Blake Plateau

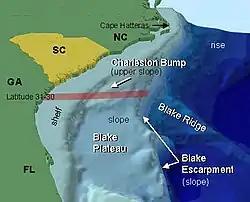
Blake Plateau (National Oceanic and Atmospheric Administration illustration)

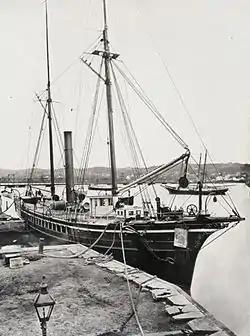
United States Coast and Geodetic Survey steamer c. 1880.

The Blake Plateau lies in the western Atlantic Ocean off the coasts of North Carolina, South Carolina, Georgia, and Florida in the southeastern United States. The Blake Plateau lies between the North American continental shelf and the deep ocean basin extending about east and west by north and south, with a depth of about inshore sloping to about about off shore, where the Blake Escarpment drops steeply to the deep basin. The Blake Plateau and the associated Blake Ridge and Blake Basin are named for the United States Coast and Geodetic Survey steamer , in service from 1874 to 1905, which was the first ship to use steel cable for oceanographic operations and pioneered deep ocean and Gulf Stream exploration. "George S. Blake"′s hydrographic survey lines first defined the plateau that now bears the ship's name.